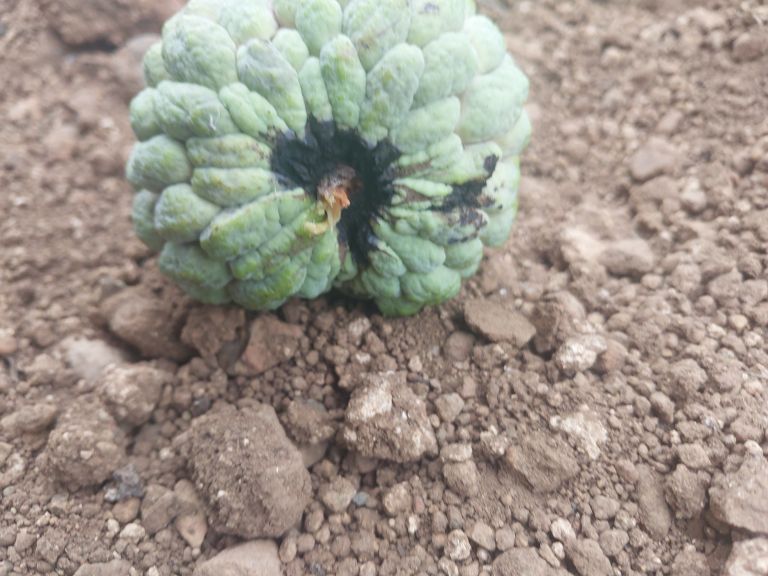
Disease label: Blank Canker